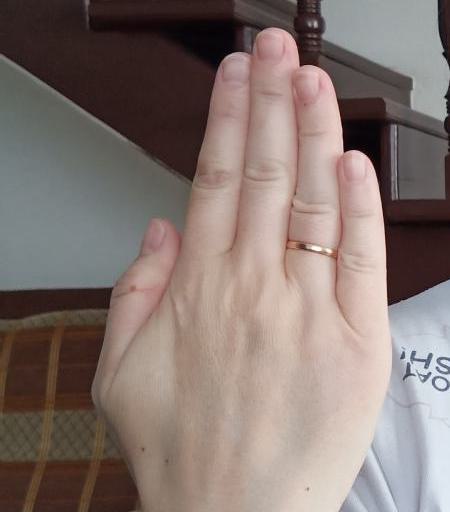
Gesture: stop_inverted